Why I Am a Vegetarian

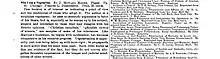
Review in the left column, in the "Journal of the American Medical Association

In a mixed review from the "Journal of the American Medical Association", the reviewer writes that, as indicated in the pamphlet, vegetarianism is "being taken up with more vigor; its propaganda is more active than for some time past." However, on Moore's intolerance to meat-eating, they note the terms "Christian cannibals" and "ghoulish clowns of science" as examples of his utterances towards "those who disagree with his dietetic opinions."